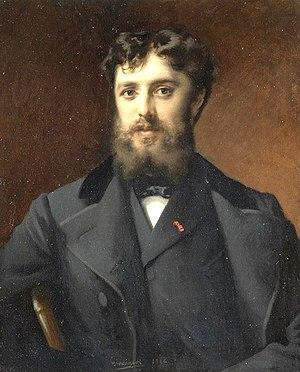
Portait de Lucien MAGNE (non daté) par Félix-Henri GIACOMOTTI (1828-1909) source
Lucien Magne, était un architecte français spécialisé dans les édifices religieux. Il prit une large part à l'achèvement de la Basilique du Sacré-Cœur de Montmartre à la mort de Paul Abadie. Il créa le musée du vitrail du Trocadéro.